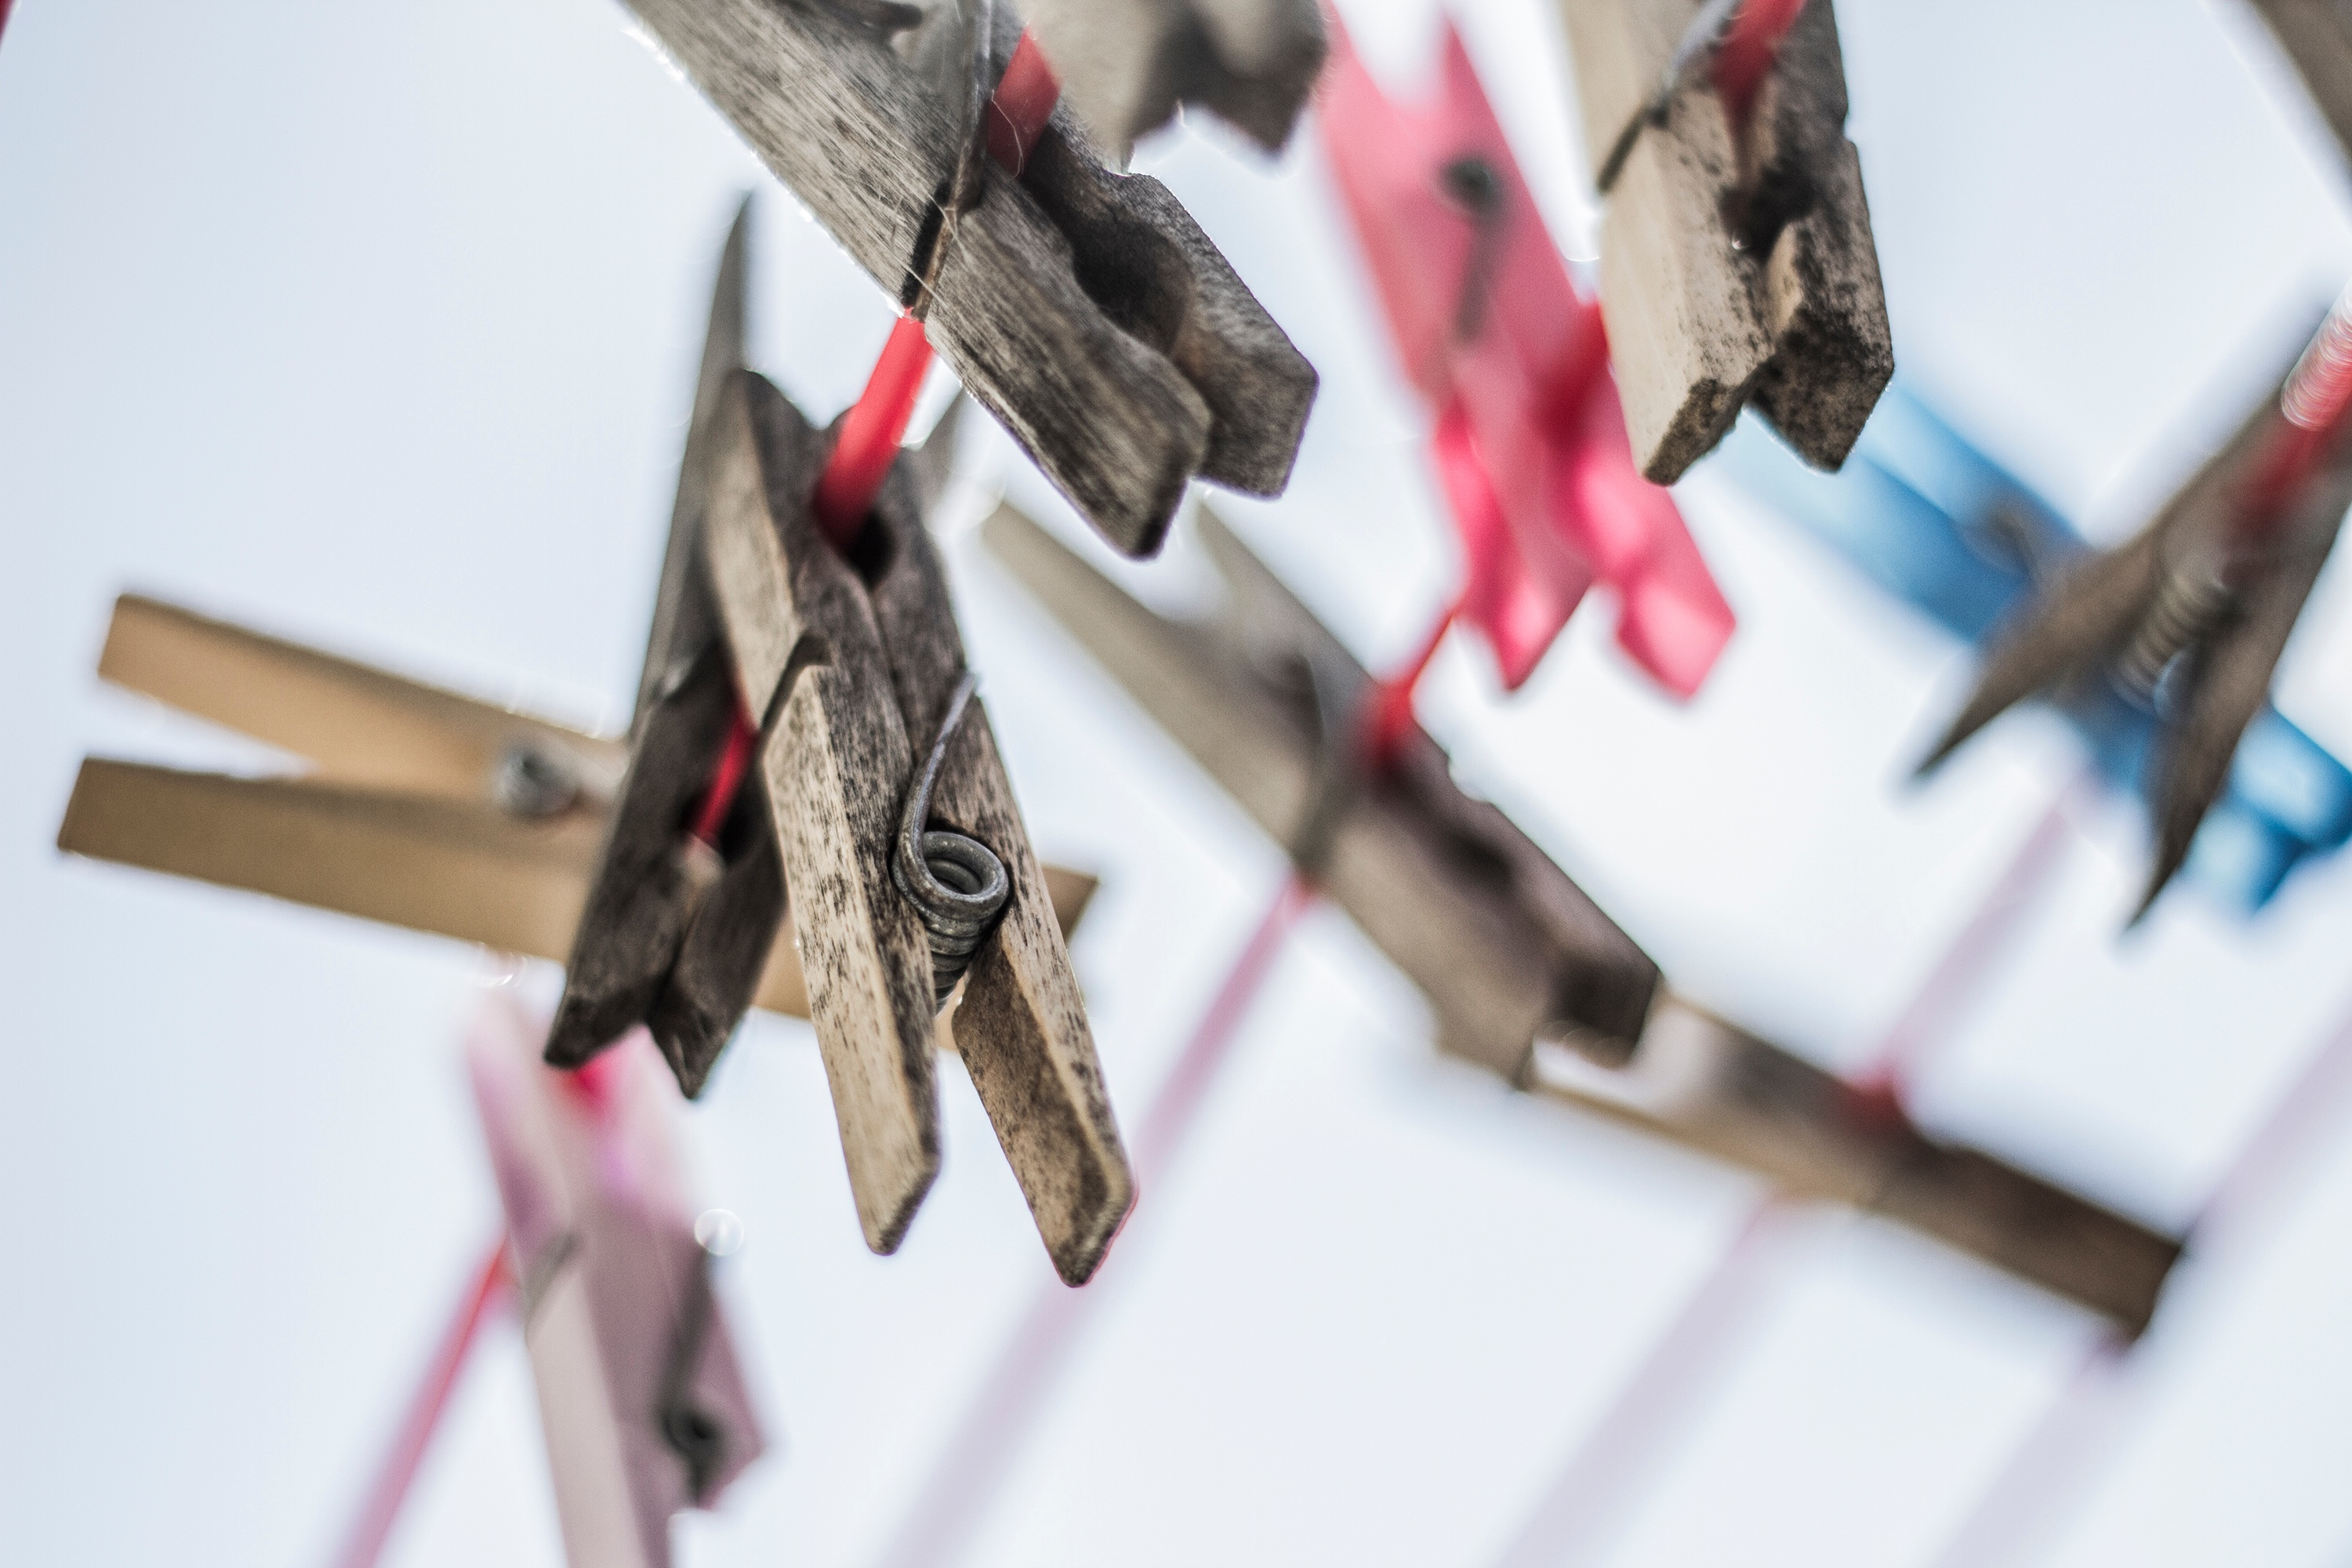
wire, spring, color, clothesline, clothespin, laundry, art, clip